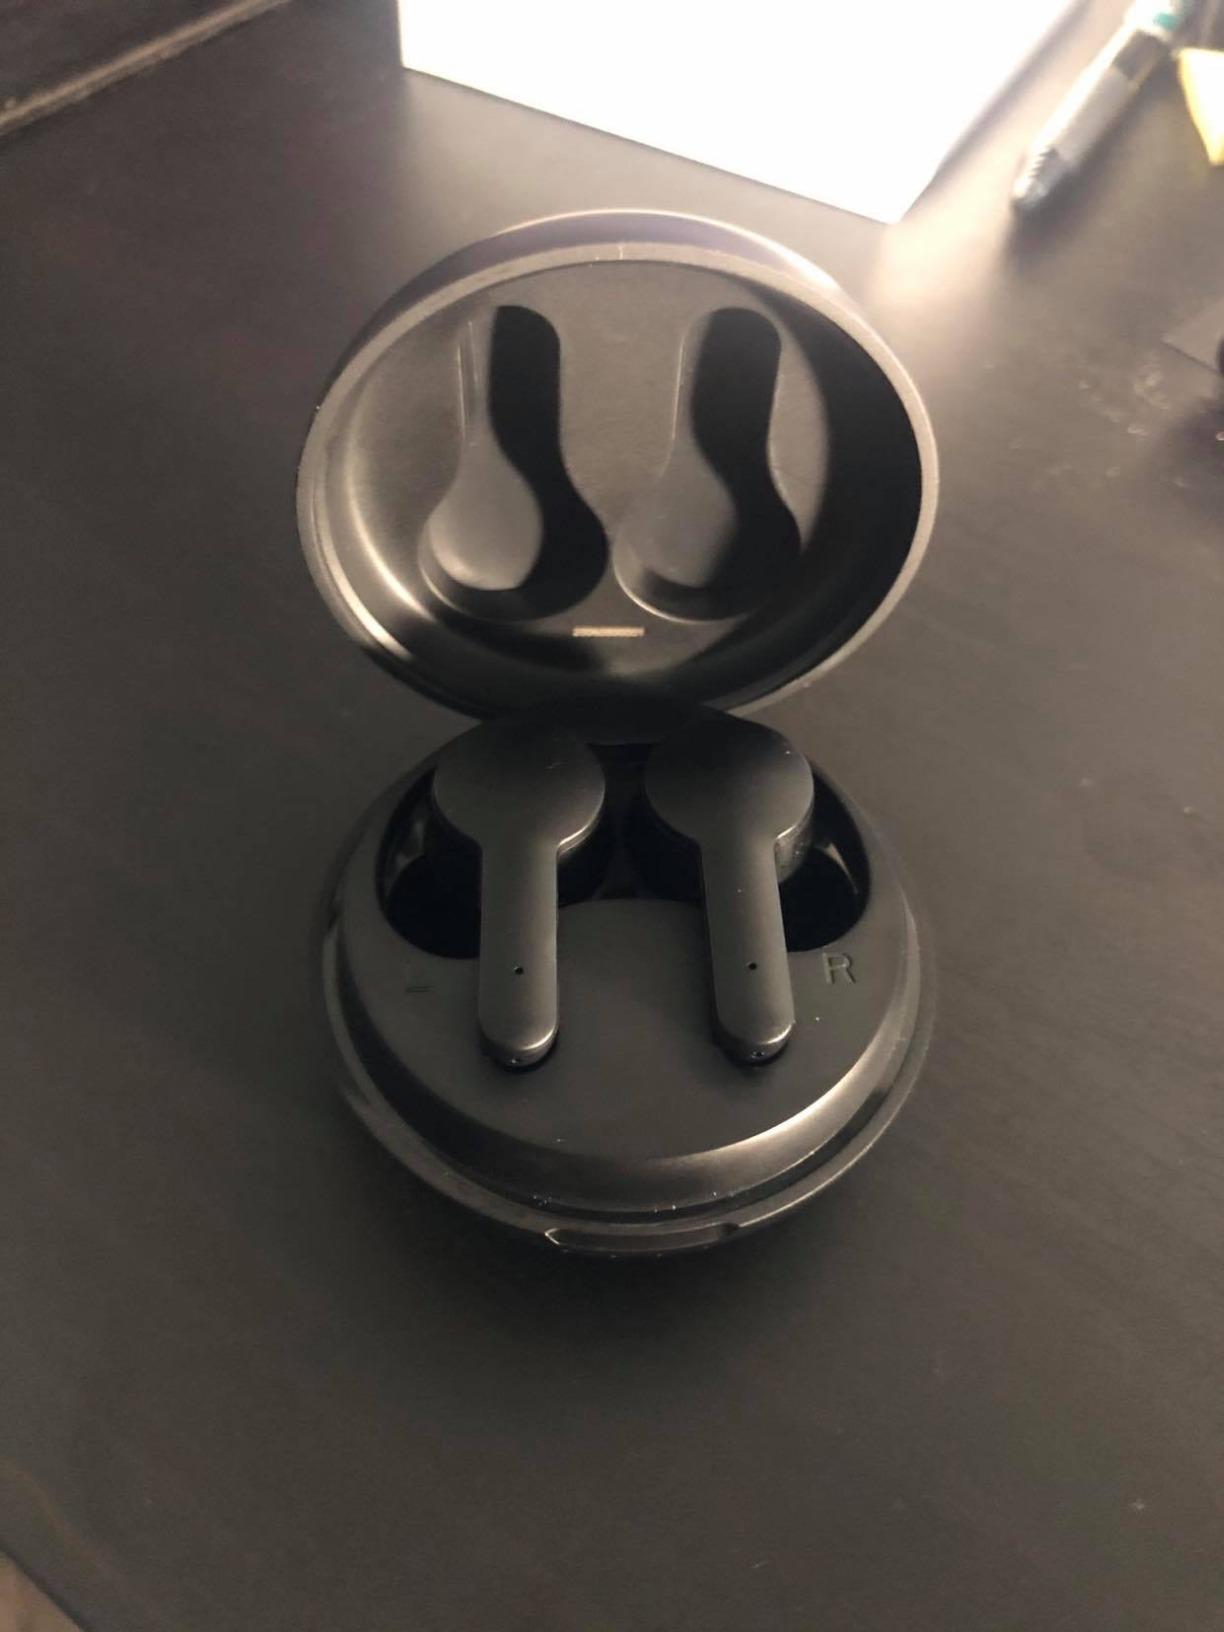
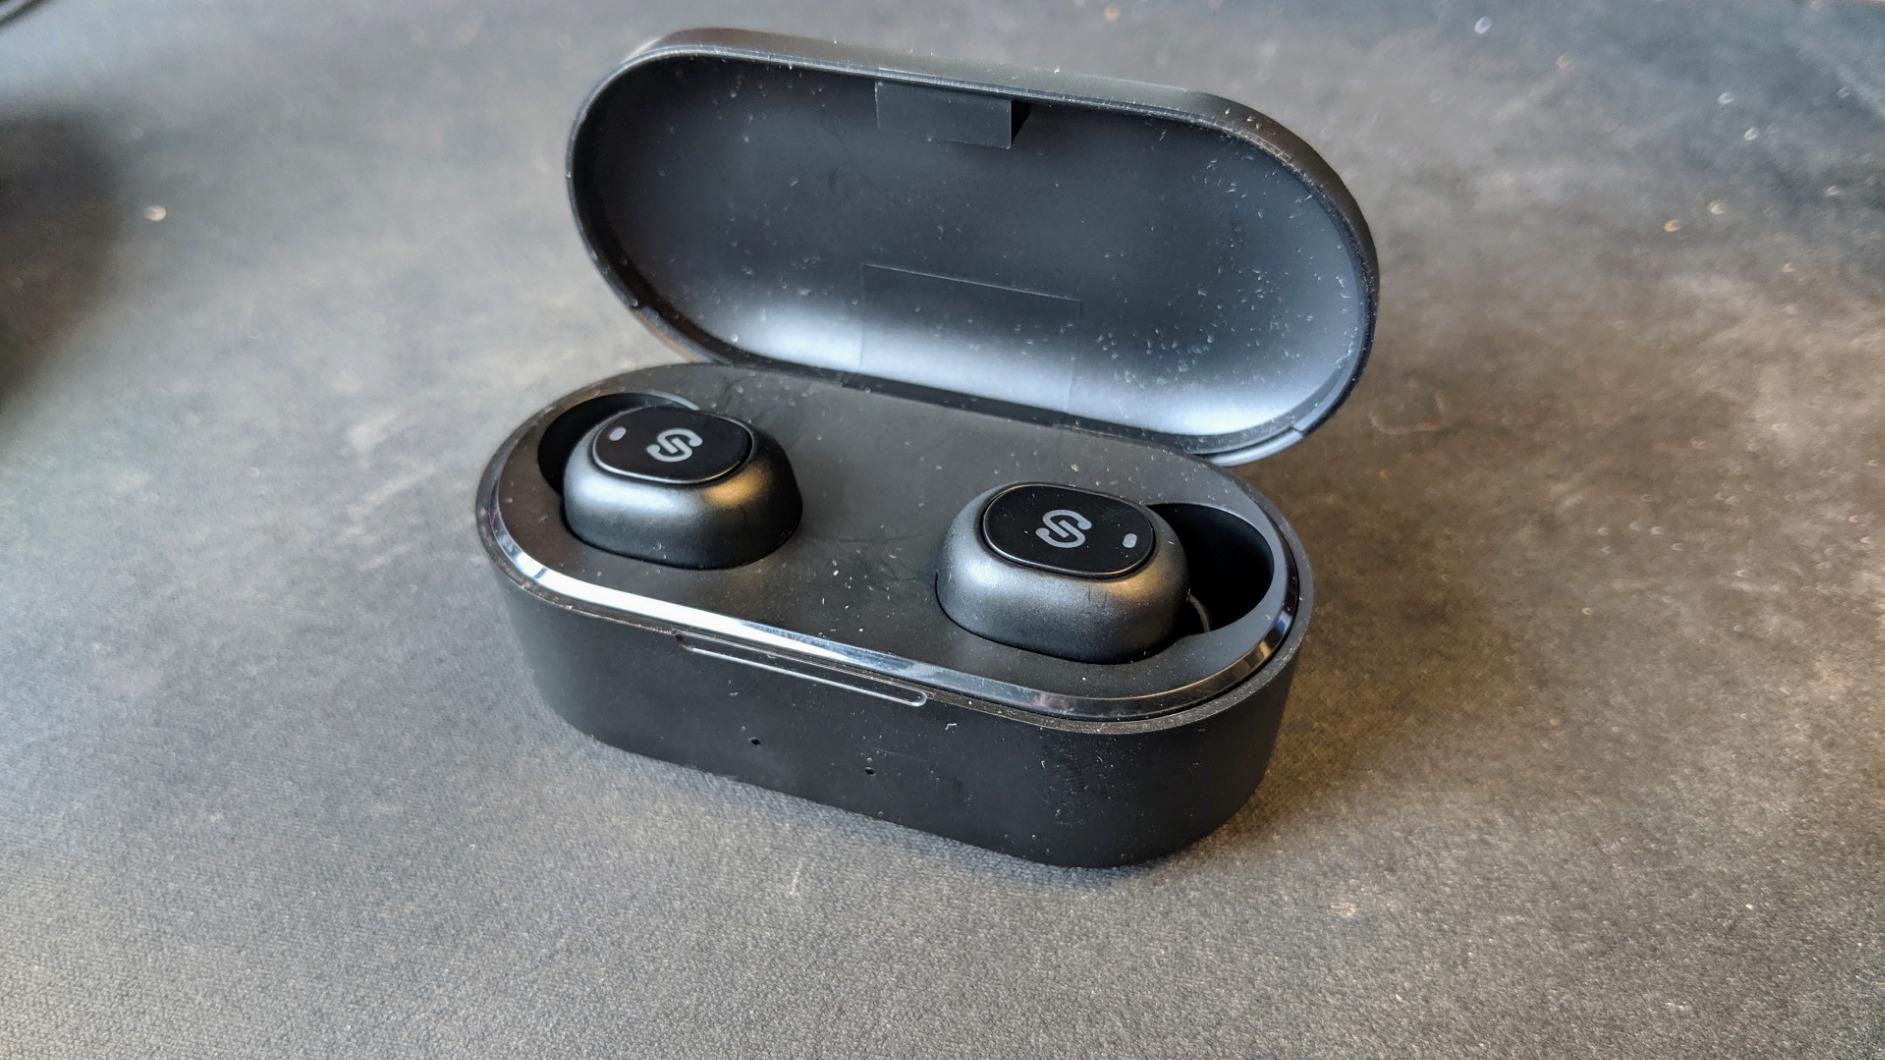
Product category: earbuds
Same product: no